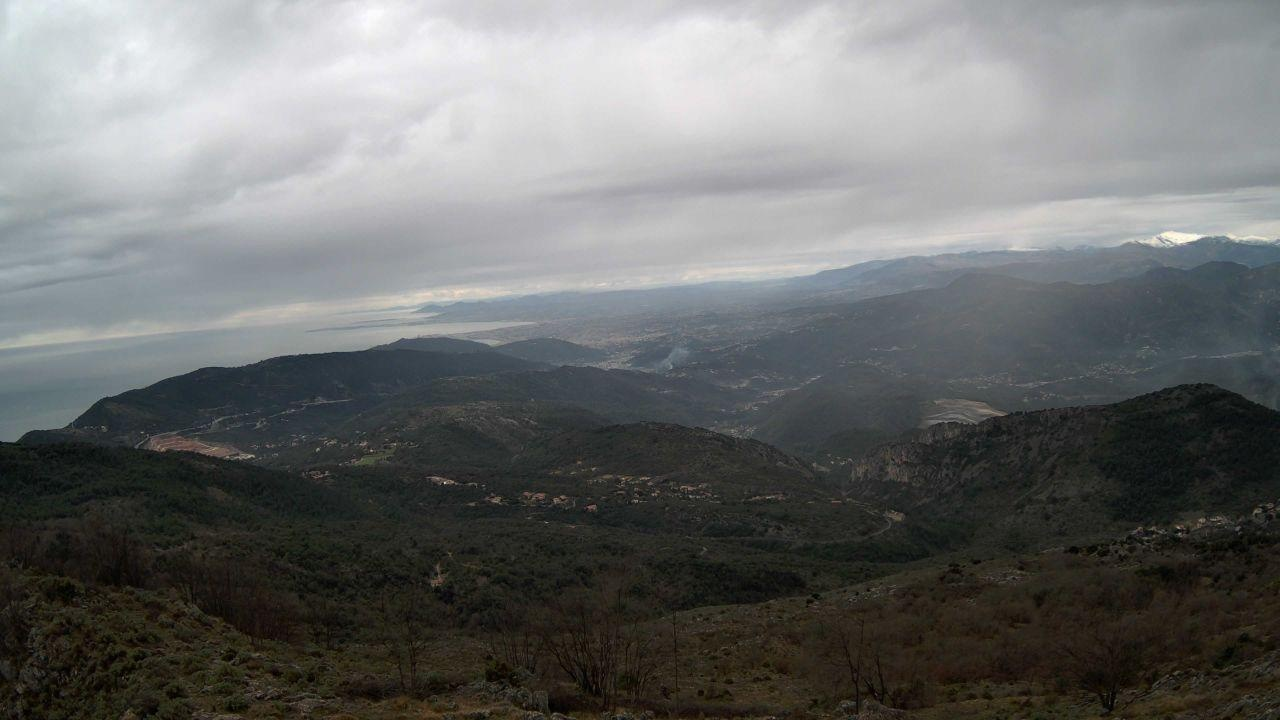
Fire: no
Smoke: yes